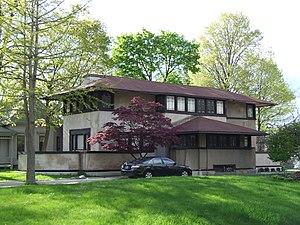
Cet article propose une liste exhaustive des réalisations de Frank Lloyd Wright. Huit d'entre elles sont classées sur la liste du patrimoine mondial de l'UNESCO depuis le 7 juillet 2019 au titre des œuvres architecturales du XXᵉ siècle de Frank Lloyd Wright.